Hail to the Rangers

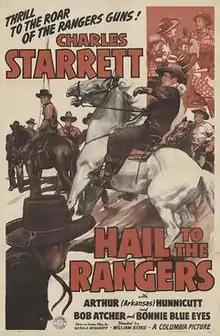
Theatrical release poster

Hail to the Rangers is a 1943 American Western film directed by William Berke and written by Gerald Geraghty. The film stars Charles Starrett, Arthur Hunnicutt, Robert Owen Atcher, Leota Atcher, Norman Willis and Lloyd Bridges. The film was released on September 15, 1943, by Columbia Pictures.